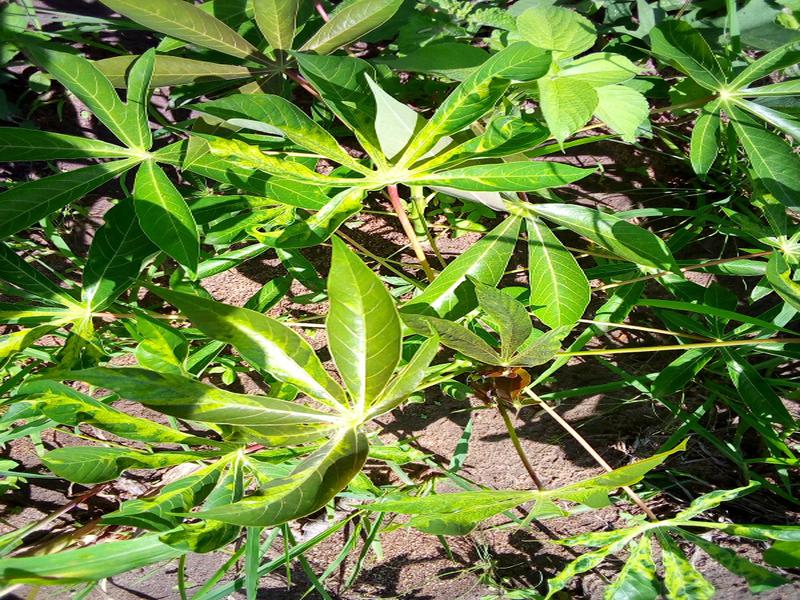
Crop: cassava
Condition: mosaic_disease